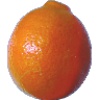
Label: tangelo